Ben Gurion Airport

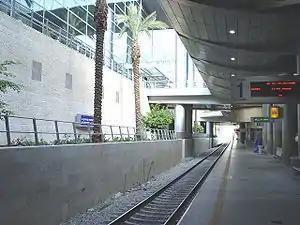
Platform 1 of the airport train station at Terminal 3

Israel Railways operates the Ben Gurion Airport Railway Station, located in the lower level of Terminal 3. From this station passengers may head northwest to Tel Aviv, Haifa and other destinations in the north, or southeast to Modi'in and Jerusalem. The journey to Tel Aviv Savidor Central railway station takes about 18 minutes and to Jerusalem's Yitzhak Navon station about 25 minutes. There is also late night/early morning train service to and from the airport terminating at Beersheba Center via Lod, Ashkelon, and selected destinations in between. Almost 3.3 million passengers used the railway line to and from the airport in 2009. The service does not operate on Shabbat and Jewish holidays but on all other days it runs day and night. The line to Nahariya through Tel Aviv and Haifa operated 24 hours a day on weekdays, but these services were suspended following the COVID-19 pandemic and put on hold until railway electrification works are completed in the mid-2020s, following which the line would run from Jerusalem and terminate at Karmiel instead of Nahariya (though it would continue to service Tel Aviv and Haifa).